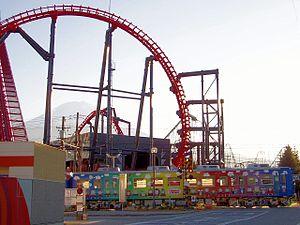
Fuji-Q Highland est un parc d'attractions situé à Fujiyoshida dans la Préfecture de Yamanashi au Japon.
Bioscope ouvert au public le 1ᵉʳ juin.